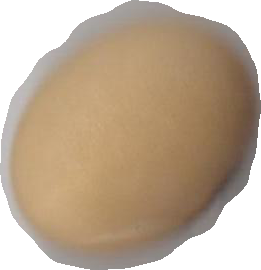
Variety: Anjasmoro